Elizabeth Friench Johnson

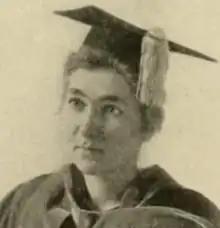
Elizabeth Friench Johnson, from a 1921 yearbook

Elizabeth Friench Johnson (March 21, 1890 – February 21, 1979) was an American college professor. She was head of the modern languages department at Winthrop College in South Carolina, from 1922 to 1955. She also taught at Sweet Briar College and Centre College.